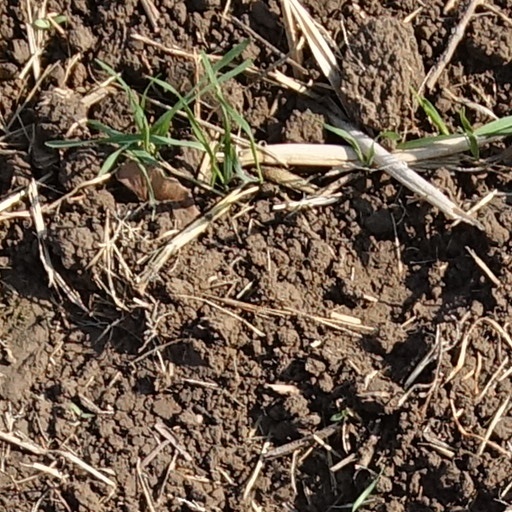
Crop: wheat